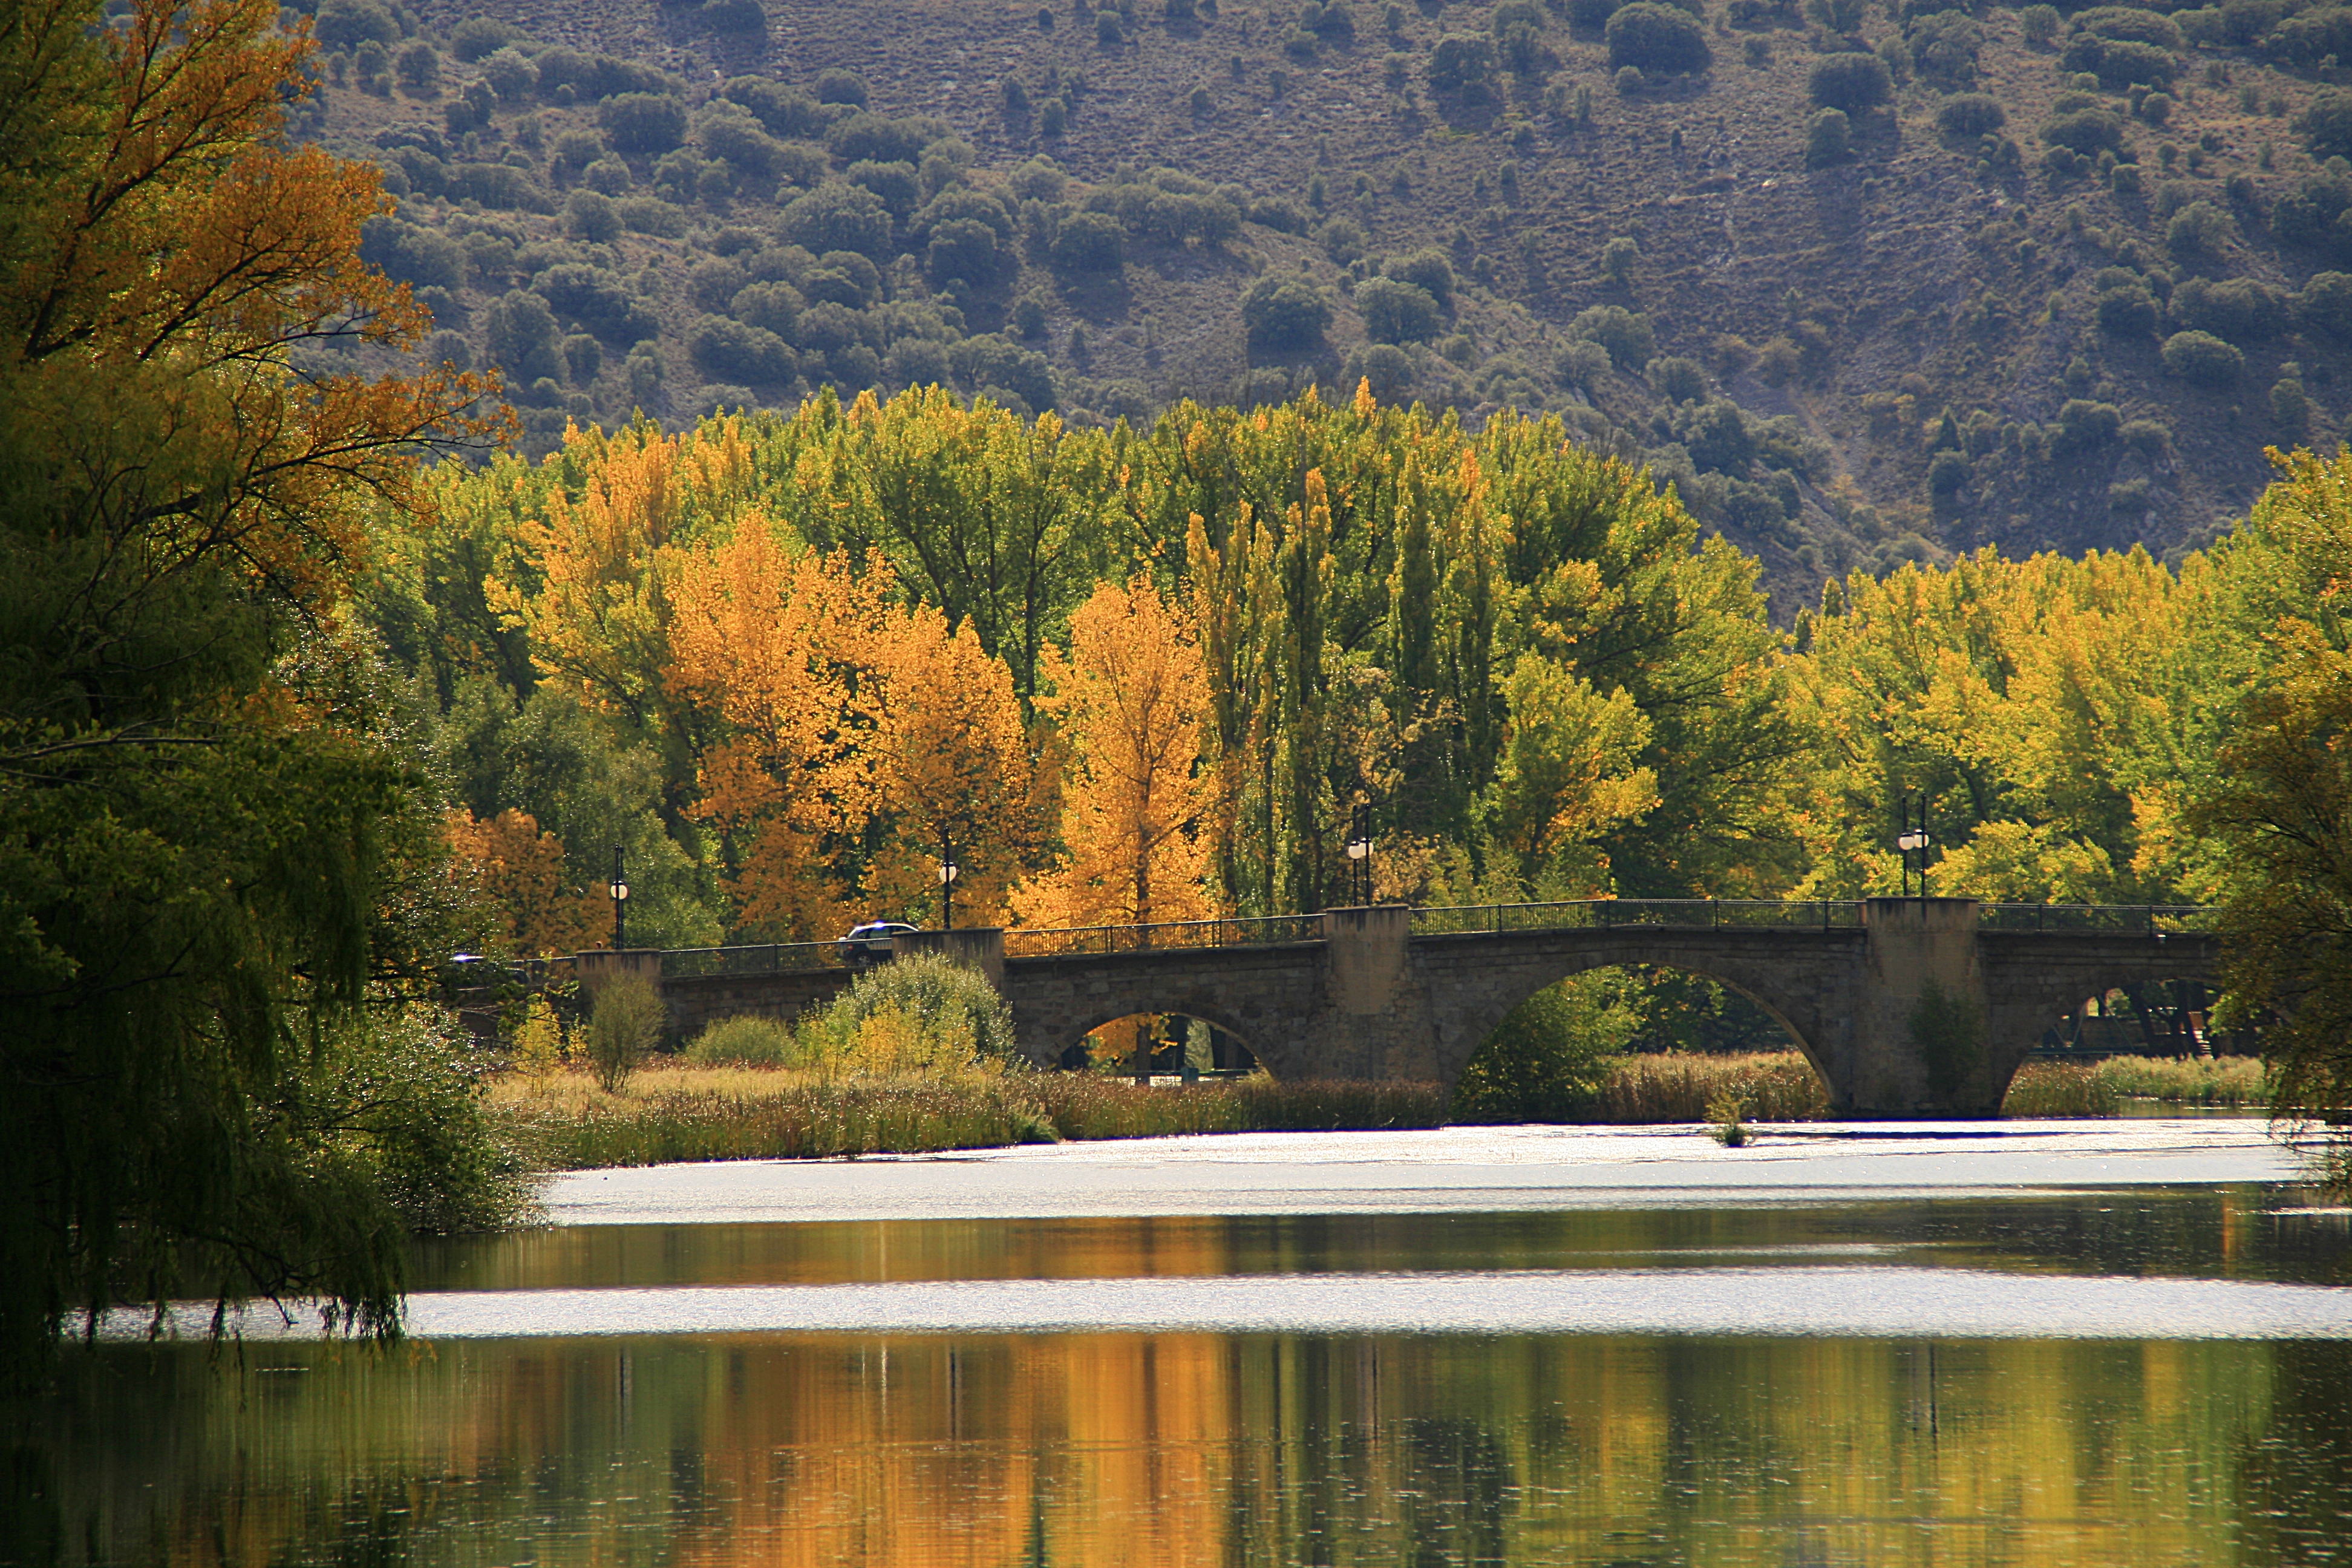
landscape, tree, nature, plant, sunlight, morning, leaf, flower, lake, river, pond, reflection, autumn, park, season, spain, agua, amarillo, planta, paisaje, rio, serenidad, airelibre, puente, castilla, natureza, follaje, soria, miguel, magarcia, mygearandme, castillayleon, woodland, espana, oro, otono, gerardodiego, bewiahn, poema, plata, poesia, machado, remanso, oto o12, leopoldodeluis, eleg adeoto o, woody plant